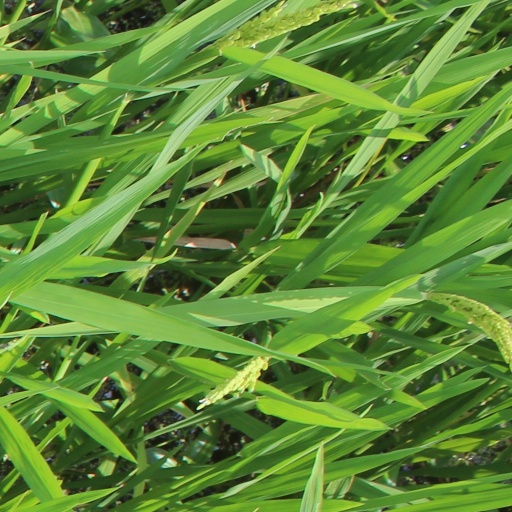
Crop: rice